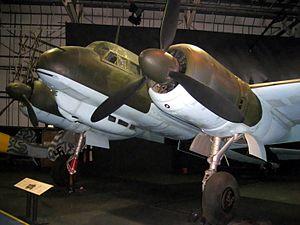
La Nachtjagd est une branche de la Luftwaffe chargée plus spécifiquement de la chasse de nuit dans la défense du Reich notamment contre les bombardiers du Royal Air Force Bomber Command conduisant les attaques de bombardement stratégique durant la Seconde Guerre mondiale. Elle ne doit pas être assimilée ou confondue avec les Nachtschlachtgruppen, unités chargées du bombardement et harcèlement nocturne.